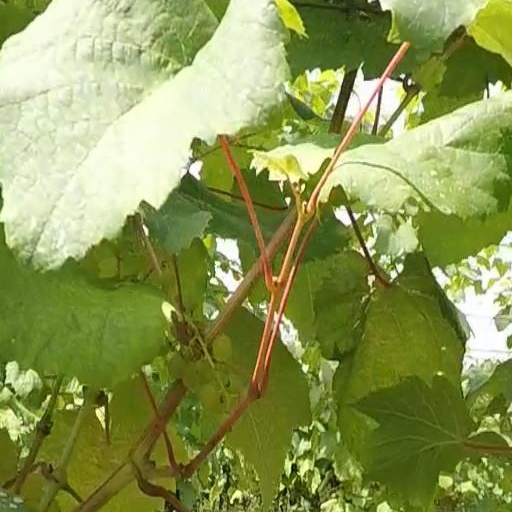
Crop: grape